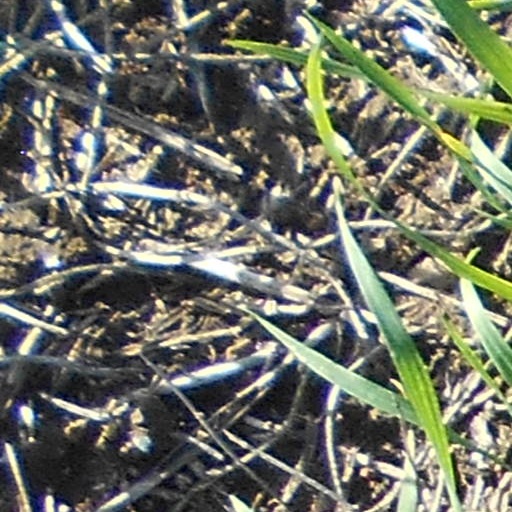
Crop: wheat